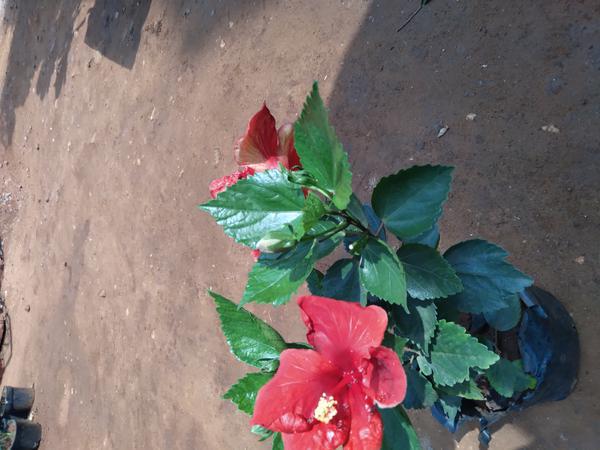
Plant: Hibiscus